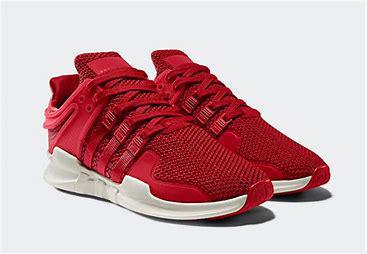
Brand: Adidas
Model: EQT Support Adv